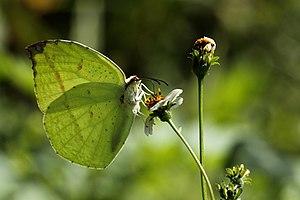
Les Coliadinae sont une sous-famille de lépidoptères de la famille des Pieridae. Elle regroupe environ 300 espèces.